Prince Charming (1942 film)

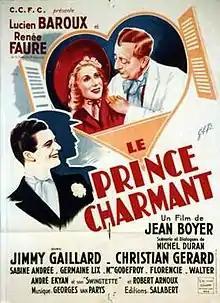

Prince Charming (French: Le prince charmant) is a 1942 French comedy film directed by Jean Boyer and starring Lucien Baroux, Renée Faure and Jimmy Gaillard. It was shot at the Saint-Maurice Studios in Paris which was then under German Occupation. The film's sets were designed by the art director Jacques Colombier.